2010 Stanford Cardinal football team

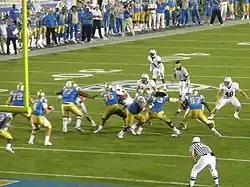
Stanford Cardinal visits UCLA Bruins in the Rose Bowl

Stanford safety Michael Thomas (top, left photo) stripped the ball and ran 21 yards for one touchdown, and Stanford quarterback Andrew Luck rushed for a career-best 63 yards and threw for 151 yards and two more touchdowns as Stanford shut out UCLA 35–0. It was the first time UCLA had lost at home to Stanford since 1996 and was the first shutout UCLA had suffered at home since a 17–0 loss to California on October 16, 1999. It was also the first time Stanford had achieved a road shutout against an opponent since 1974 and the first time since 1941 that Stanford had shut out UCLA.